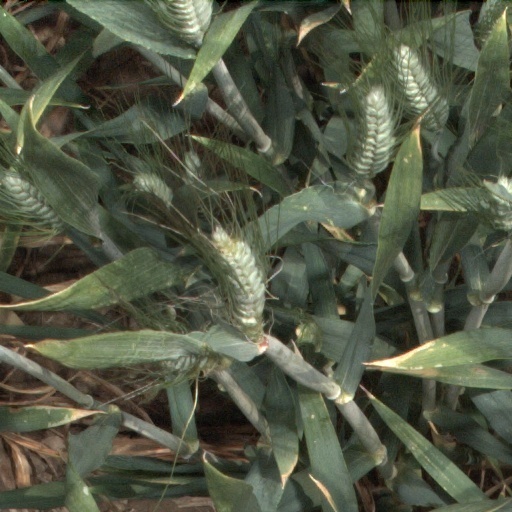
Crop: wheat